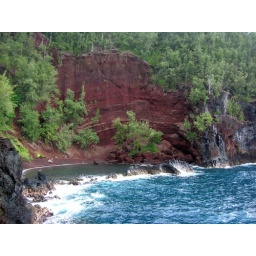
Kaihalulu red sand beach near Hana, Maui, Hawaii